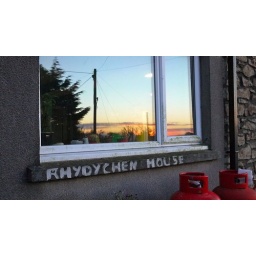
sunset reflected in the kitchen window